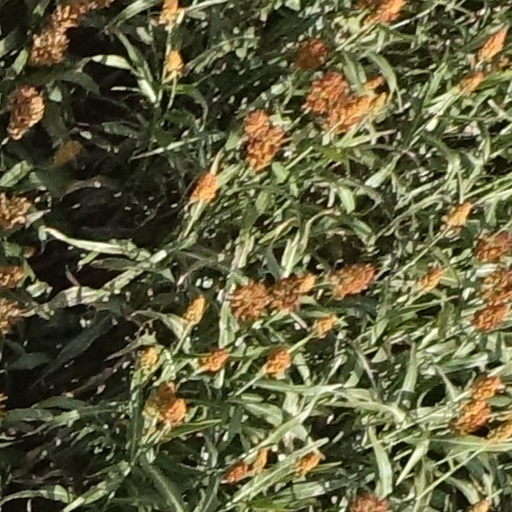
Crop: sorghum